Lorna Rose Treen

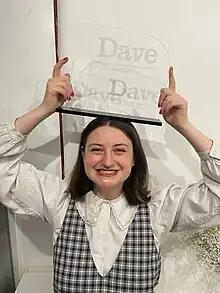
Treen with her 2023 Funniest Joke of the Fringe award

Lorna Rose Treen (born 10 October 1994) is an English comedian and satirist.